Emma Stone

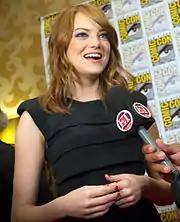
Stone at the 2011 San Diego Comic-Con. Her hair, eyes, and husky voice have been described by the media as her trademarks.

In 2018, Stone and Rachel Weisz played Abigail Masham and Sarah Churchill, respectively; two cousins fighting for the affection of Queen Anne (Olivia Colman), in Yorgos Lanthimos's historical comedy-drama "The Favourite". She found it challenging to be an American among an all-British cast, and struggled with mastering her character's accent. The film premiered at the 75th Venice International Film Festival to critical acclaim. Michael Nordine of IndieWire praised Stone for taking on such a bold role following the success of "La La Land", and termed the three lead actresses "a majestic triumvirate in a period piece that's as tragic as it is hilarious." Stone then executive-produced and starred in the Netflix dark comedy miniseries "Maniac" (2018), directed by Cary Joji Fukunaga. It featured Stone and Jonah Hill as two strangers whose lives are transformed due to a mysterious pharmaceutical trial. An admirer of Fukunaga's work, she agreed to the project without reading the script. Judy Berman of "Time" magazine was impressed with Stone and Hill for their growth as actors since "Superbad" and noted the complexity in their performances. Stone received her fifth Golden Globe nomination and third Oscar nomination for "The Favourite", and additionally earned SAG nominations for both "Maniac" and "The Favourite". That same year, Stone appeared in Paul McCartney's music video for his song "Who Cares".